Vickers Vildebeest

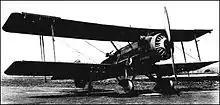

In 1931, Vickers designed as a private venture a General Purpose version of the Vildebeest to replace the RAF's Westland Wapitis and Fairey IIIFs, supporting the Army in the Middle East. Successful trials were conducted in the Middle East, Sudan and East Africa with a converted Vildebeest I in the General Purpose role during 1932–1933, and Specification 16/34 was drawn up based on the three man Vildebeest, which was named the Vickers Vincent: differences from the Vildebeest were minimal (the first production Vincent was, converted from a Vildebeest MkII), principally removal of torpedo equipment, provision for an auxiliary fuel tank, message-pick-up and pyrotechnic signalling gear.